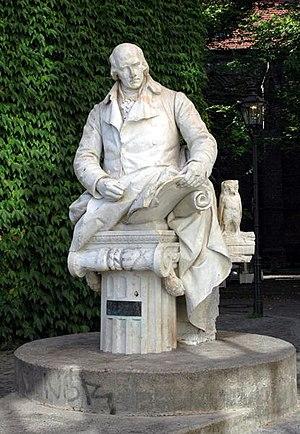
Heinrich Friedrich Karl Reichsfreiherr vom und zum Stein est un homme d'État et un réformateur prussien. La forme francisée de son nom, baron Charles Henri de Stein est répandue en France dans les ouvrages historiques.
L'allée de la Victoire était une artère berlinoise prestigieuse, disparue peu après la Seconde Guerre mondiale. Conçue et financée par le Kaiser Guillaume II comme allée d'agrément du Großer Tiergarten, elle voit sa construction s'échelonner entre 1895 et 1901.